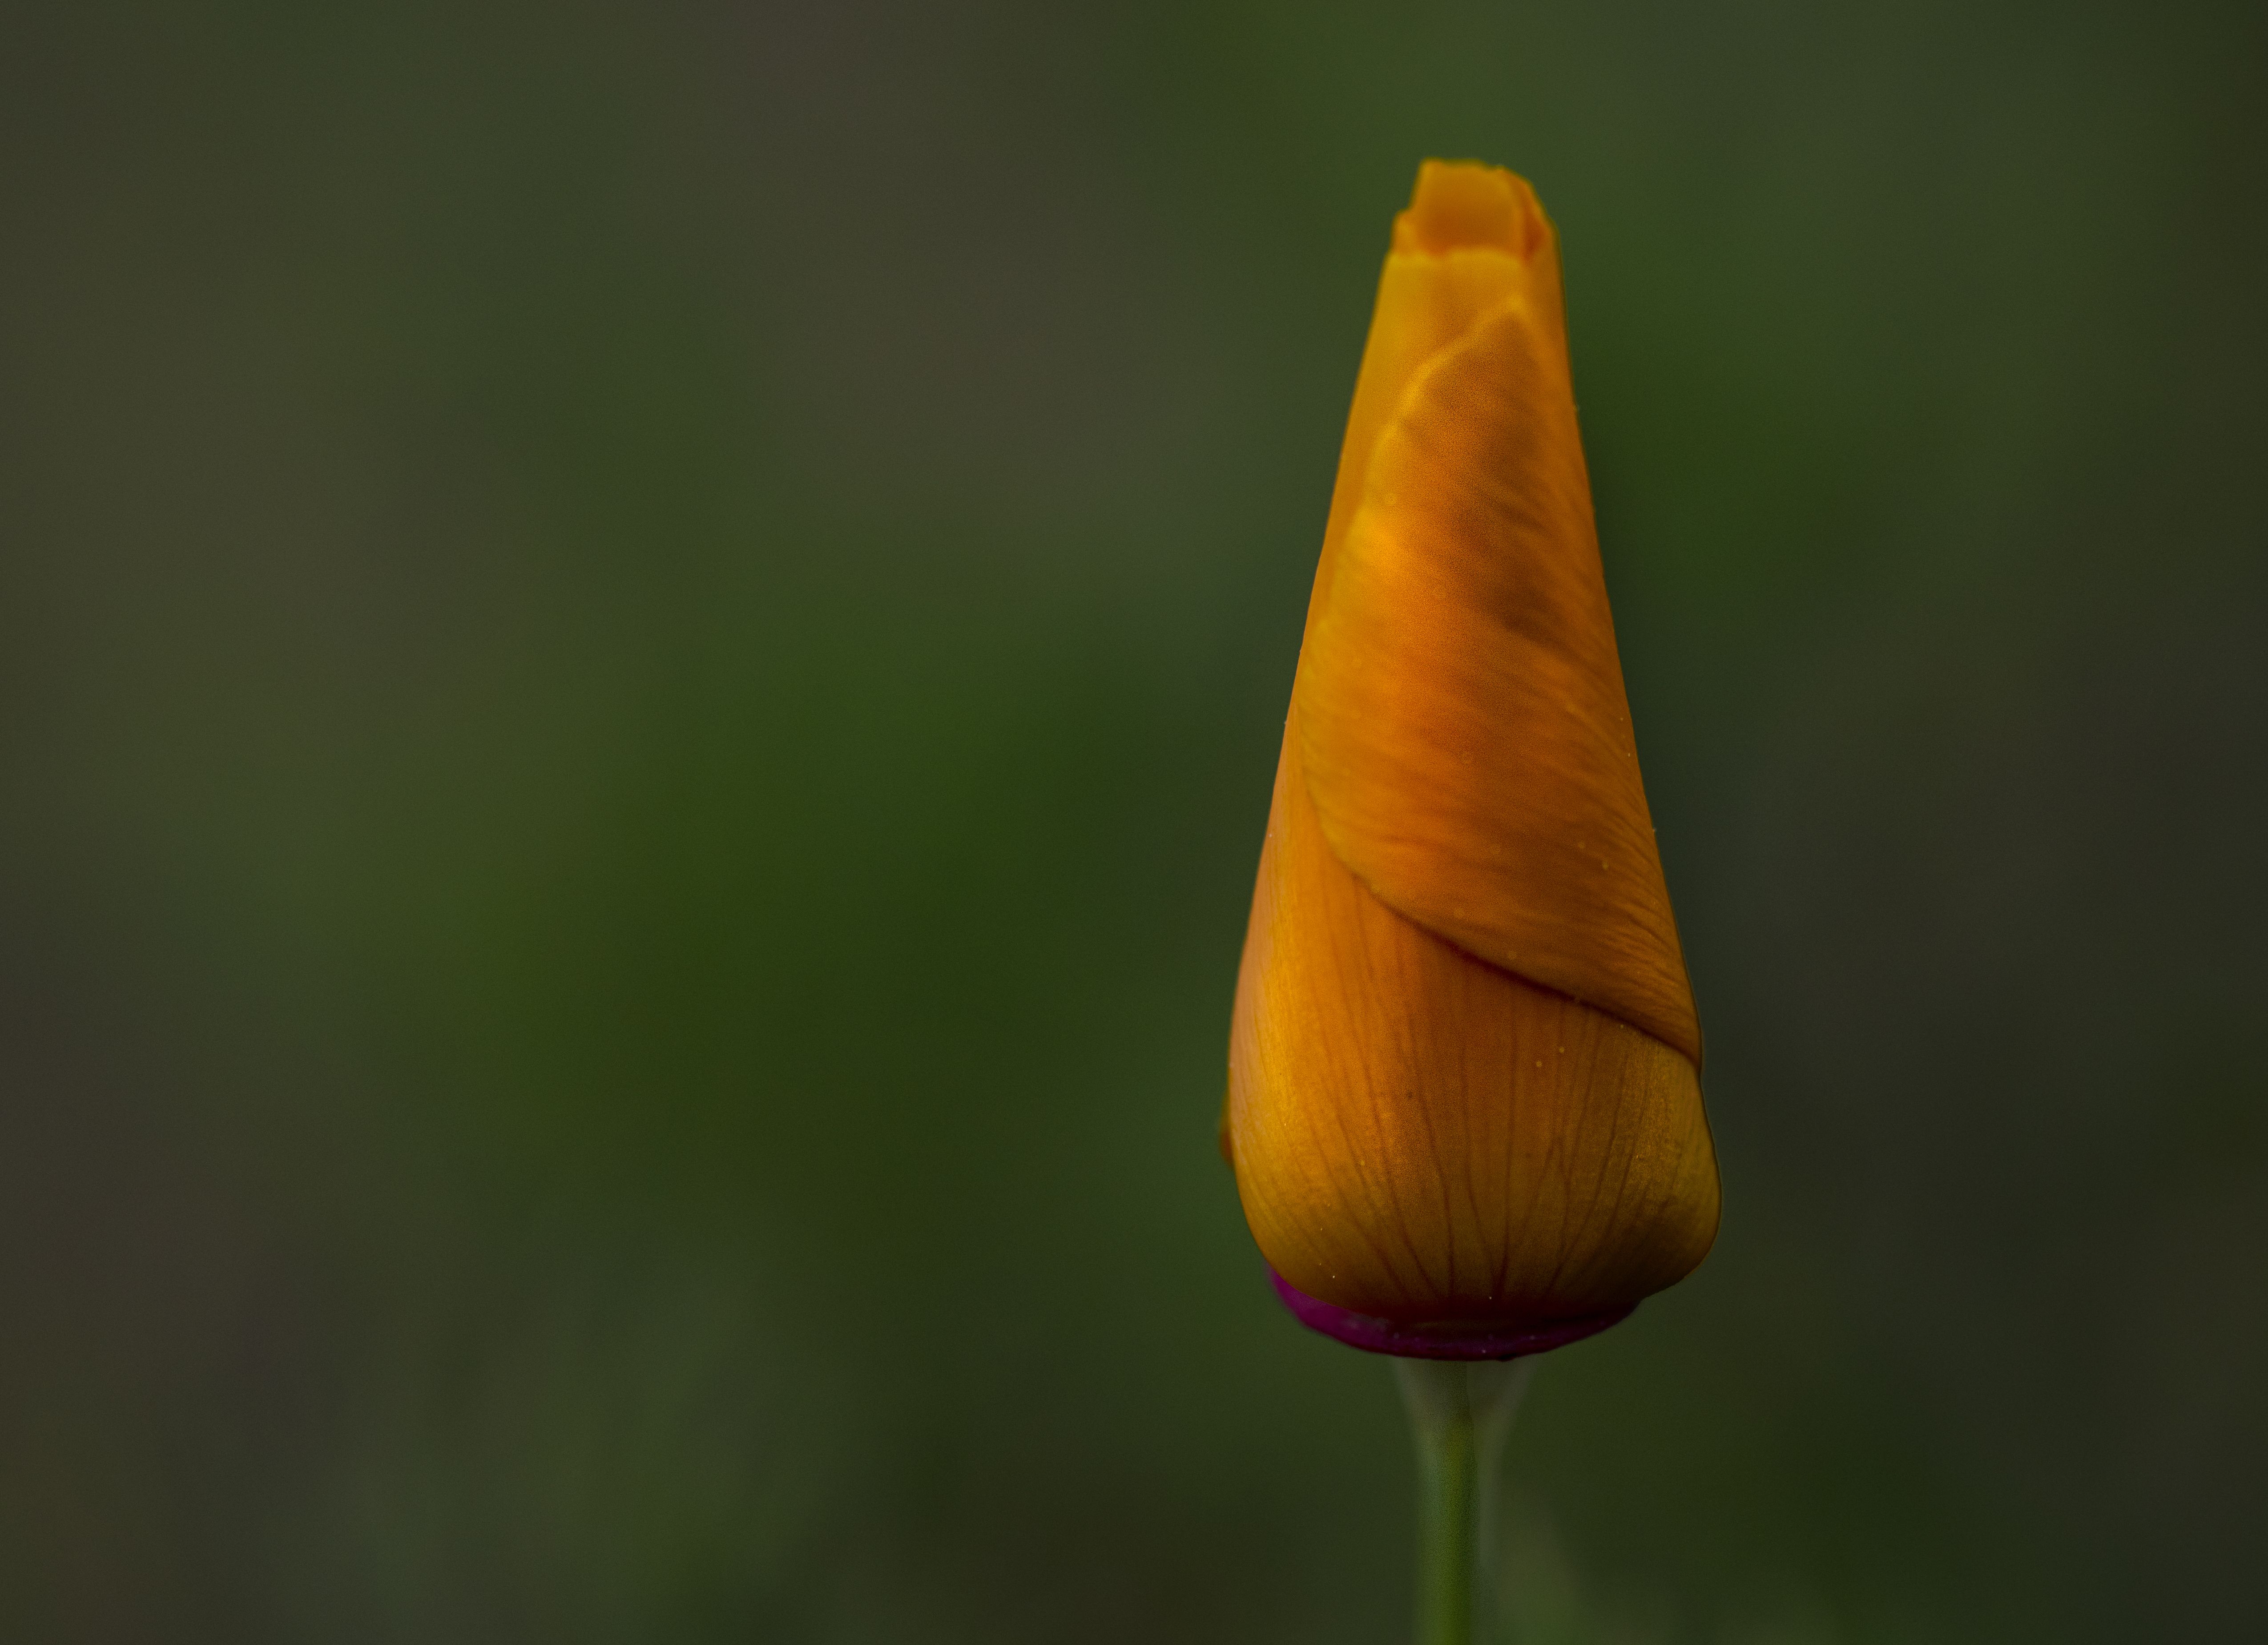
An orange flower
The picture features a closed orange flower on a green stem against a green blurry background.
Taken at eye level in daylight, this photograph shows an orange flower. The color palette used is a mixture of orange and green. The blurry background highlights the petals of the flower. The overall mood is spring-like.
Labels: Flower, Plant, Petal, Tulip, Bud, Sprout, Animal, Insect, Invertebrate, Poppy, Stem, Background
Camera: NIKON CORPORATION NIKON D750
Lens: 105.0 mm f/2.8, AF-S VR Micro-Nikkor 105mm f/2.8G IF-ED
Aperture: F10
Exposure: 1/250 sec
ISO: 400
Focal length: 105.0 mm